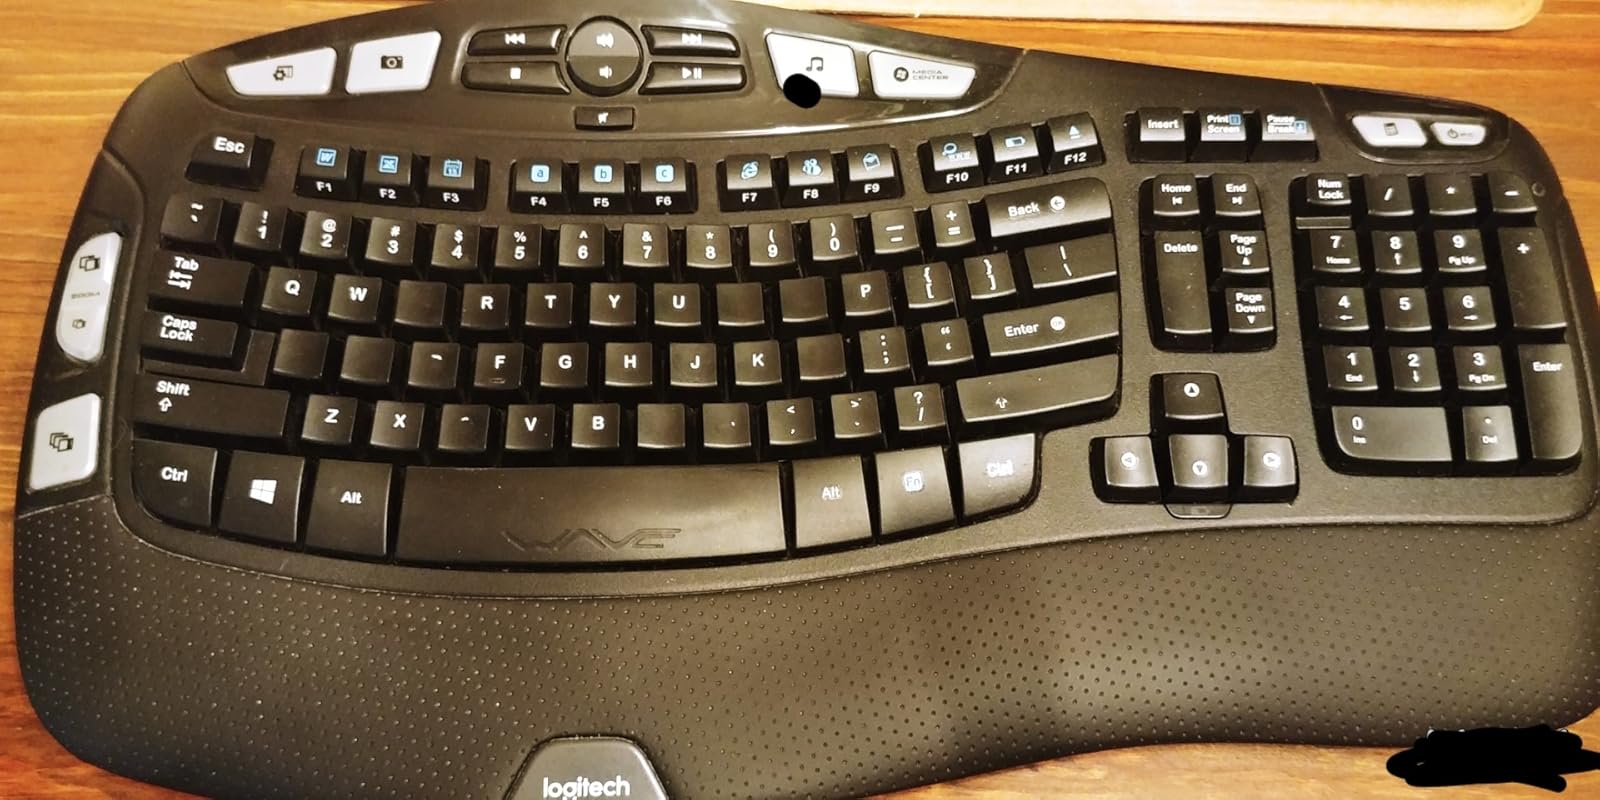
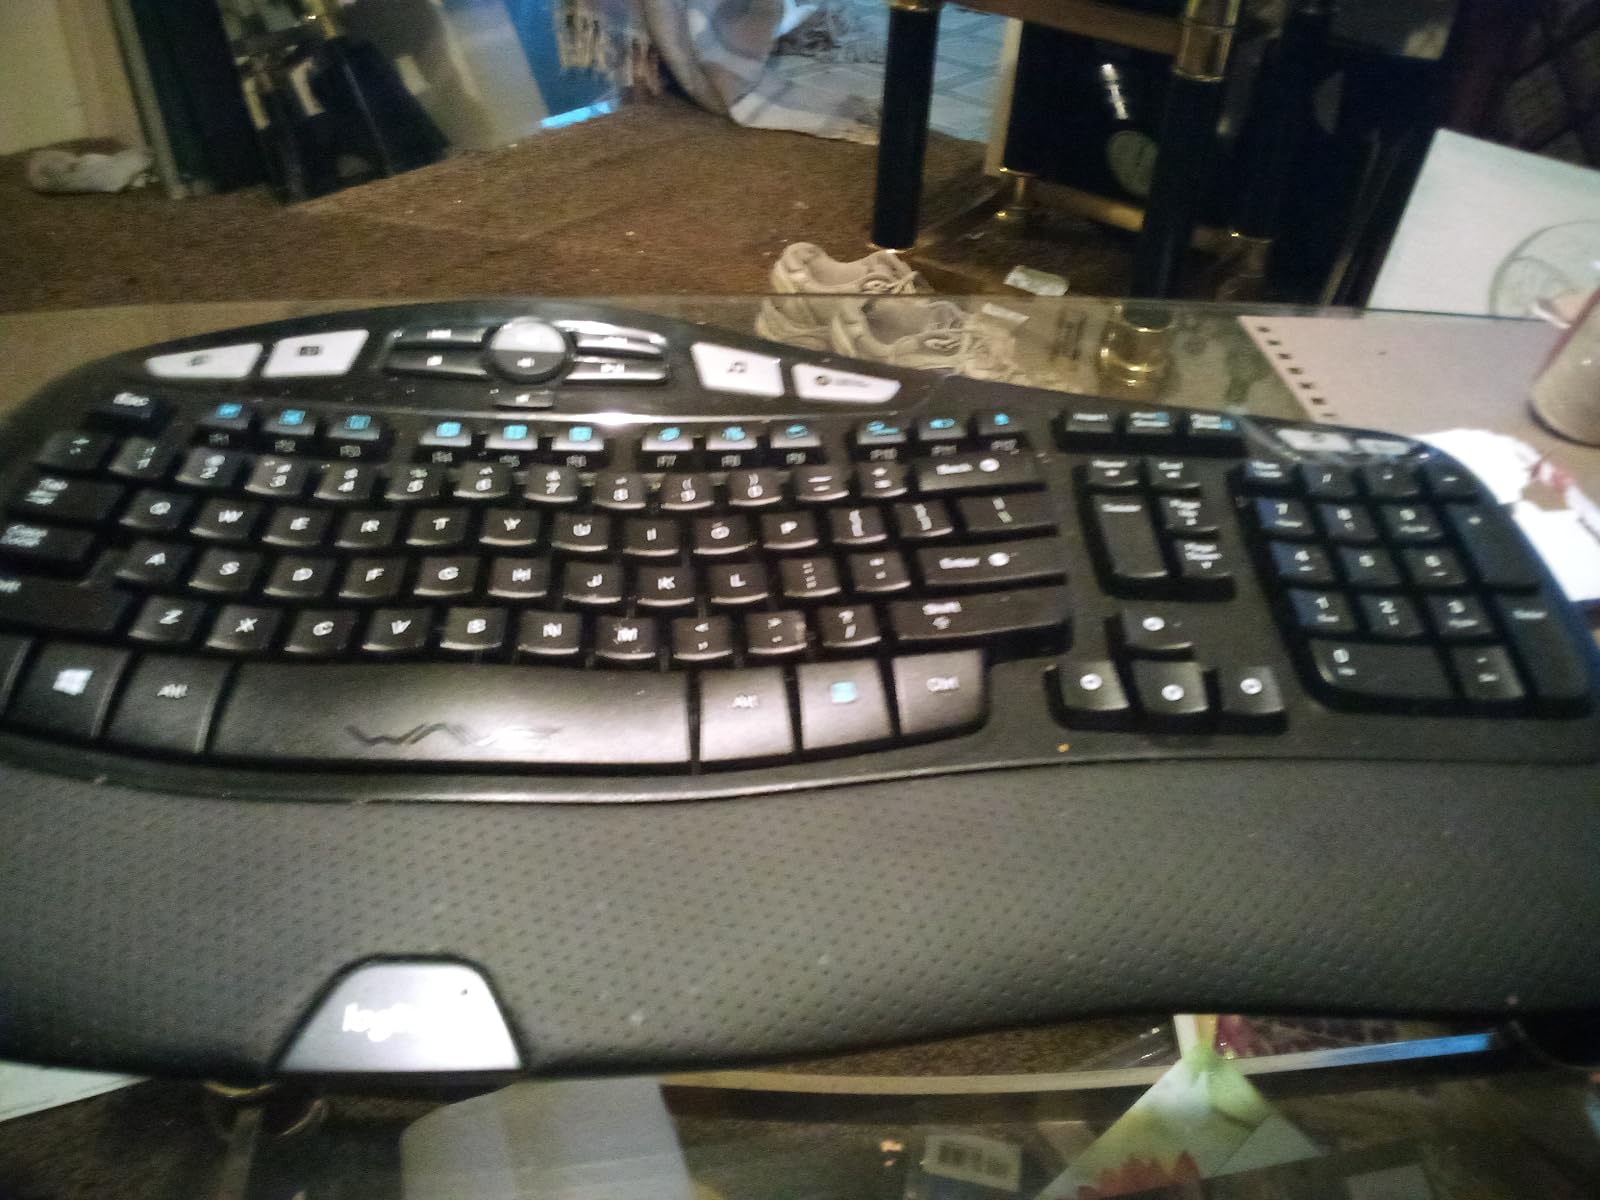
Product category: keyboard
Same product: yes